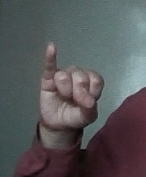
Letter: meem